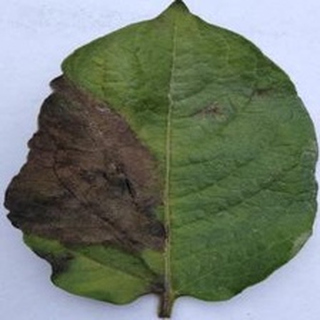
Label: potato_late_blight